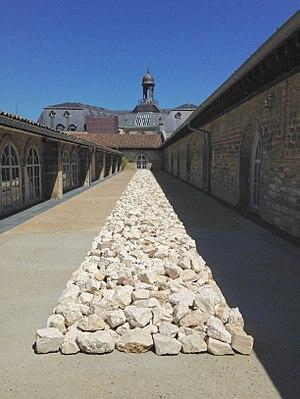
Entrepôt Lainé This building is indexed in the Base Mérimée, a database of architectural heritage maintained by the French Ministry of Culture,
L'Entrepôt Lainé est un bâtiment de Bordeaux, construit en 1824 par l'architecte Claude Deschamps. Il était destiné à l'origine au stockage sous douane des marchandises en provenance des colonies, avant leur expédition à travers l'Europe. Jusqu'à son abolition en 1848, ces denrées sont en partie le fruit du travail des esclaves. Le bâtiment abrite aujourd'hui le CAPC Musée d'art contemporain de Bordeaux et Arc en rêve / centre d'architecture.